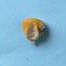
Maize quality: Bad